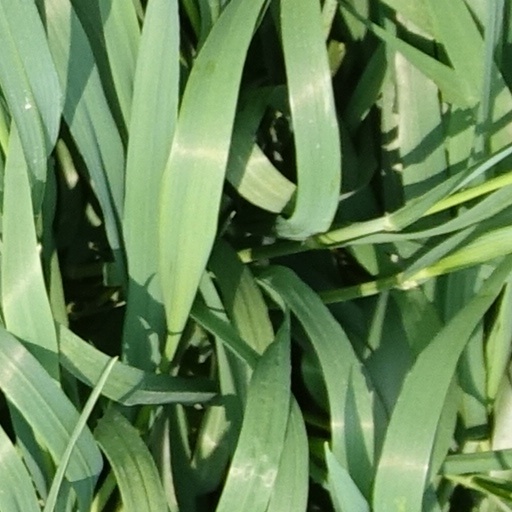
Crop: wheat